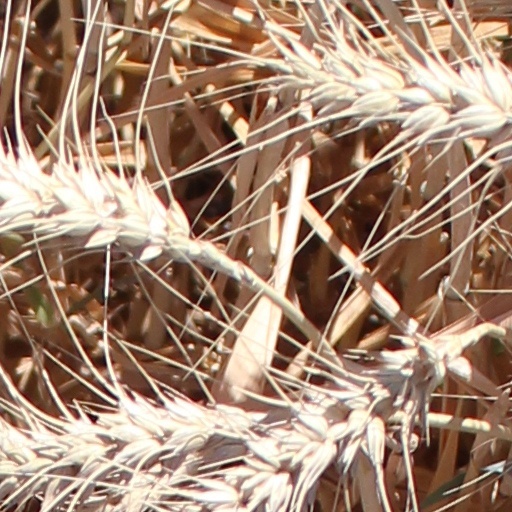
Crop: wheat